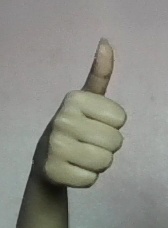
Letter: aleff